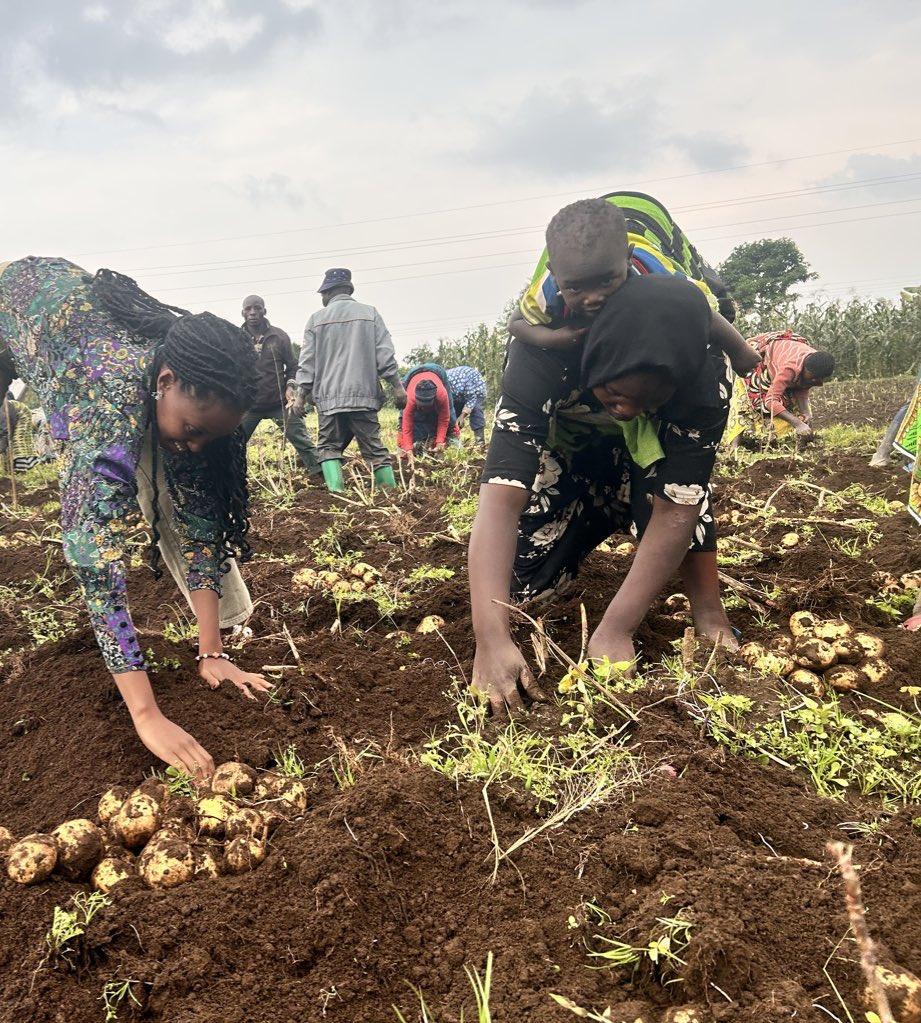
Muonekano wa shamba kubwa linalojumuisha wakulima mbalimbali wakike na wakiume wakiendelea na shughuli za mavuno ya zao la kibiashara la viazi.